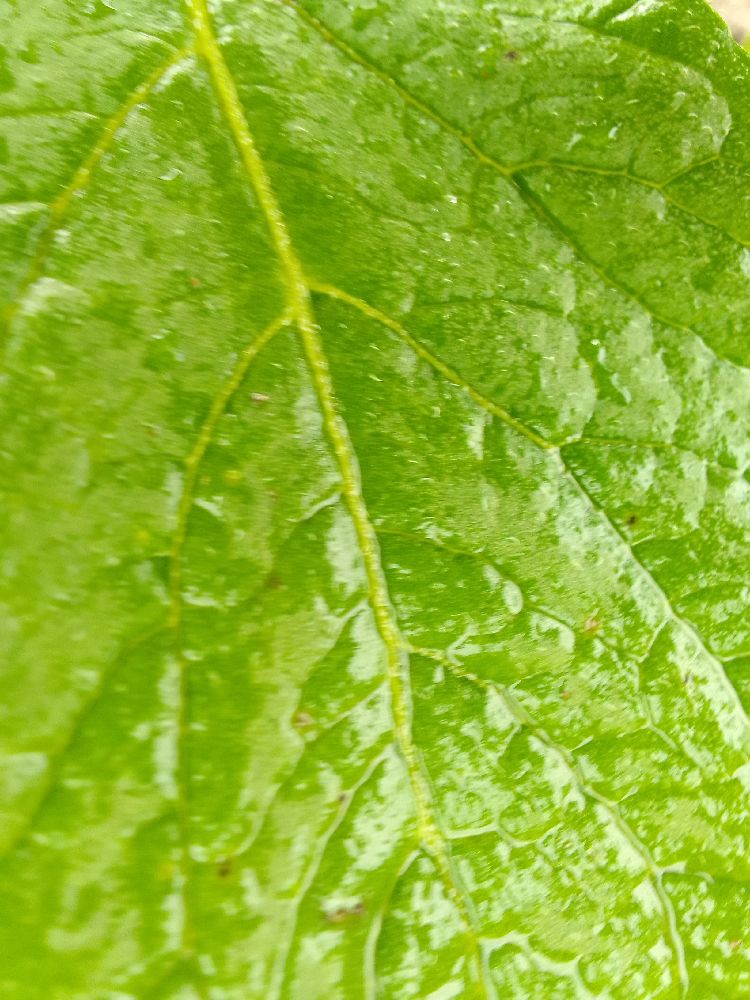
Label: Healthy